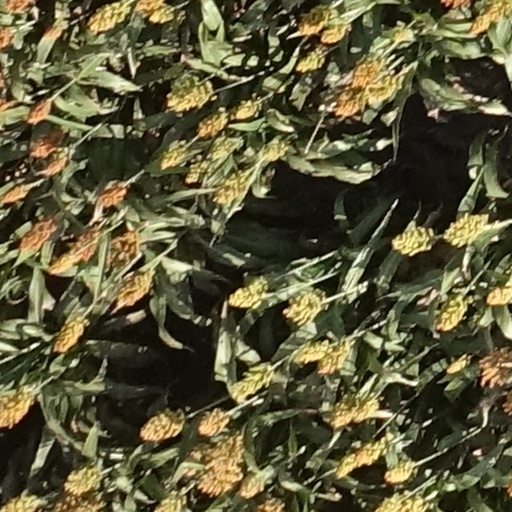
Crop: sorghum